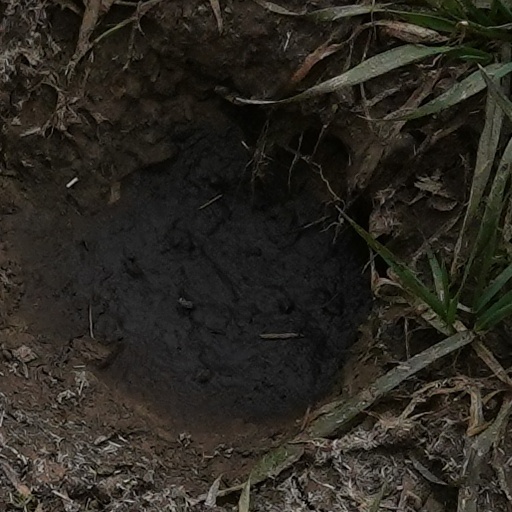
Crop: wheat